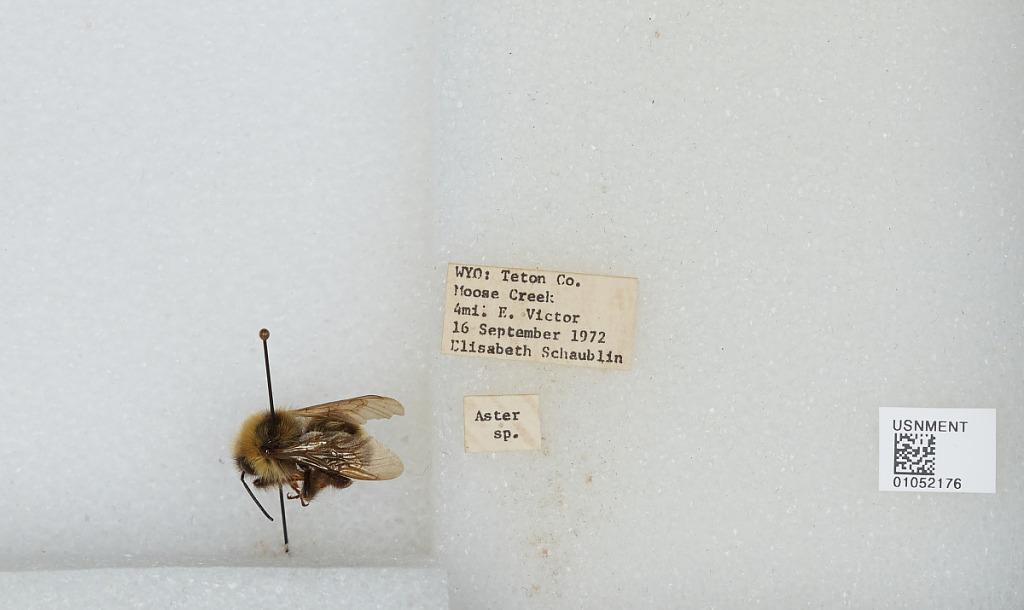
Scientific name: Bombus sp.
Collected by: E. Schaublin
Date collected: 1972-9-16
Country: United States
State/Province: Wyoming
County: Teton
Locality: Moose Creek, 4 miles East of Victor
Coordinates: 43.5644, -111.034